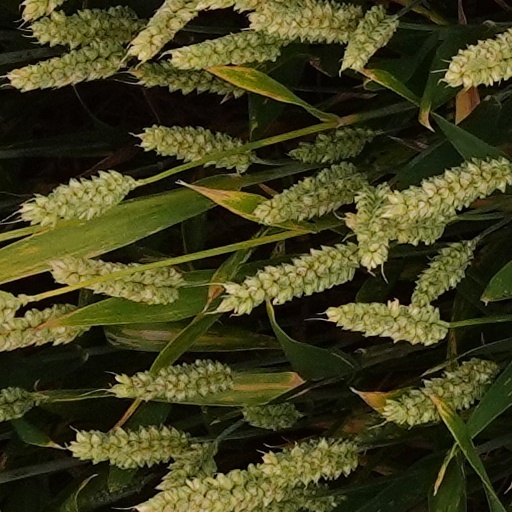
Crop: wheat